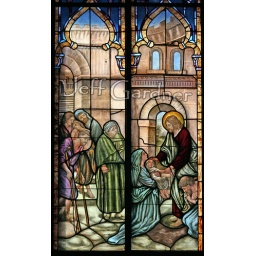
Stained glass window in St. James Catholic Church in Duluth, MN.